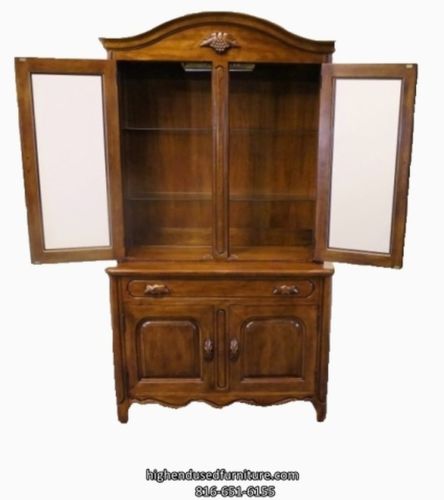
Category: cabinet